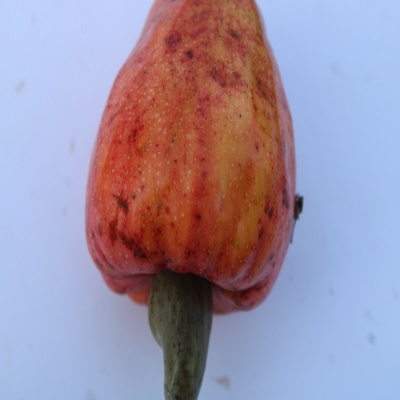
Crop: Cashew
Condition: healthy